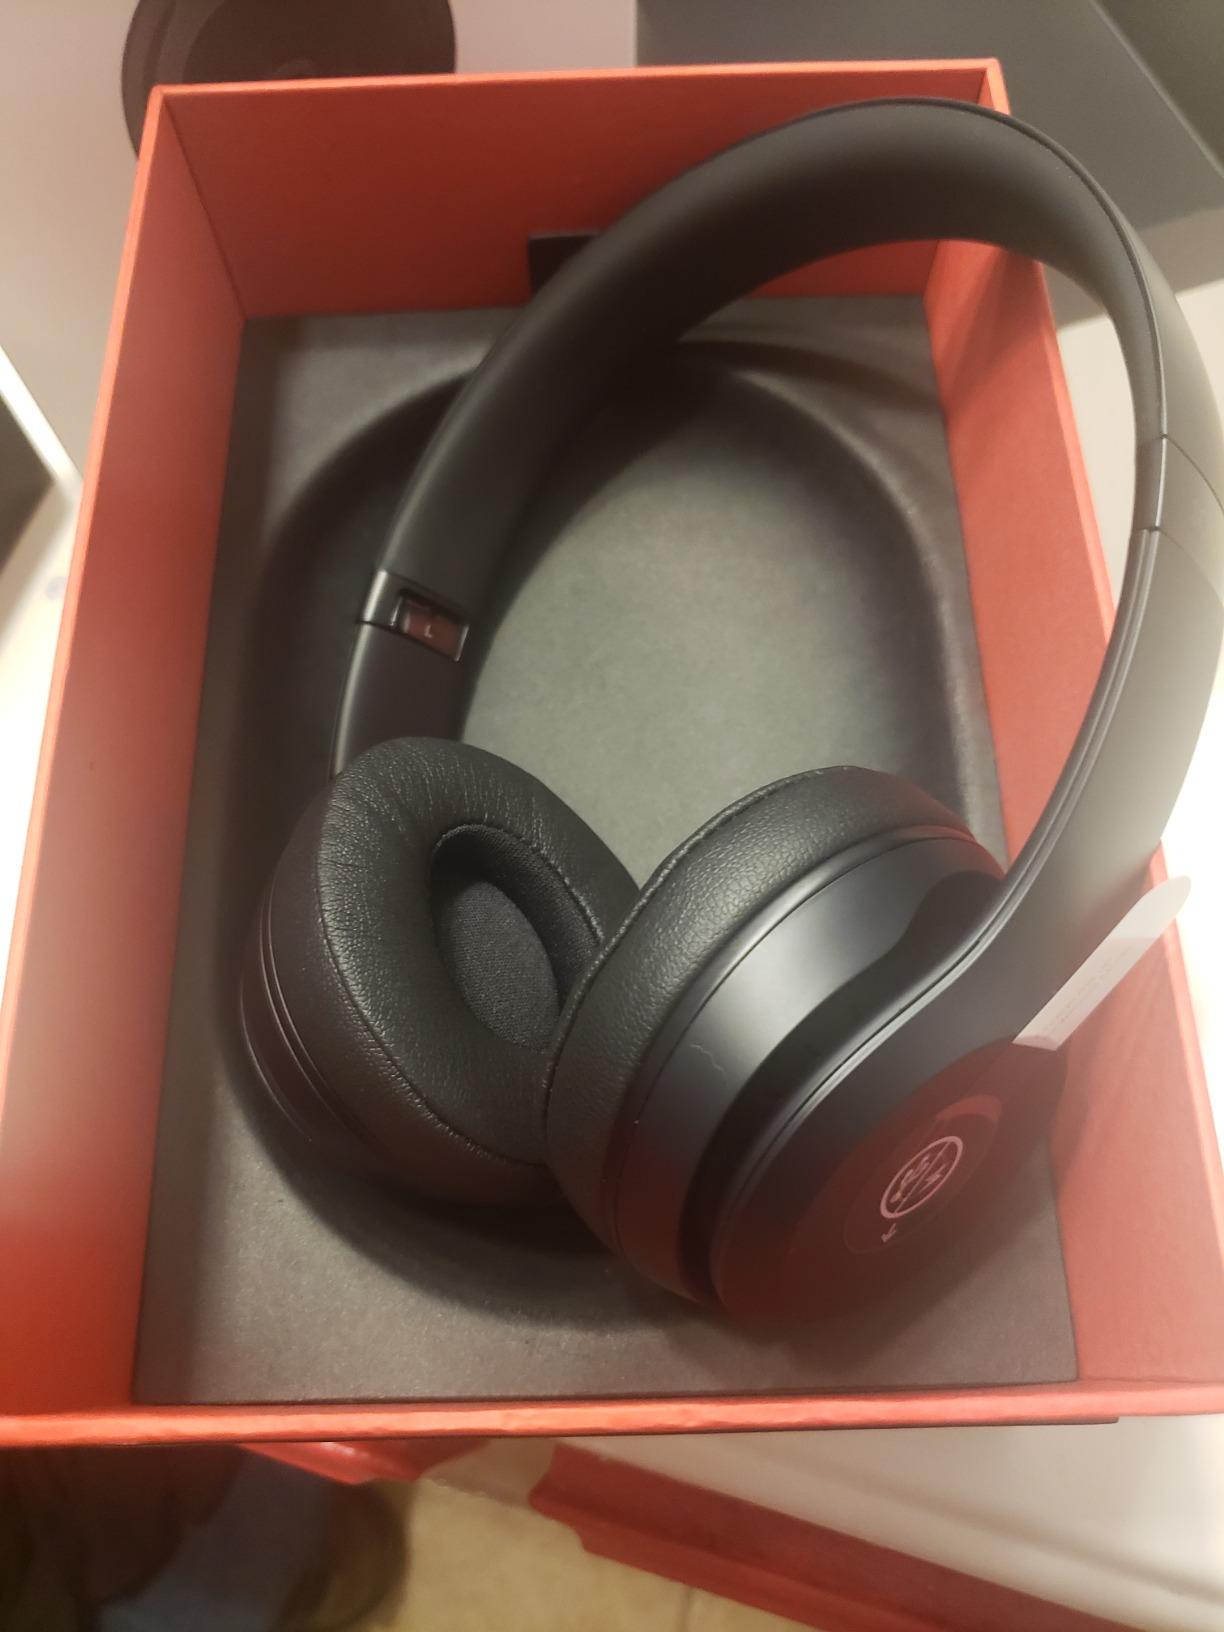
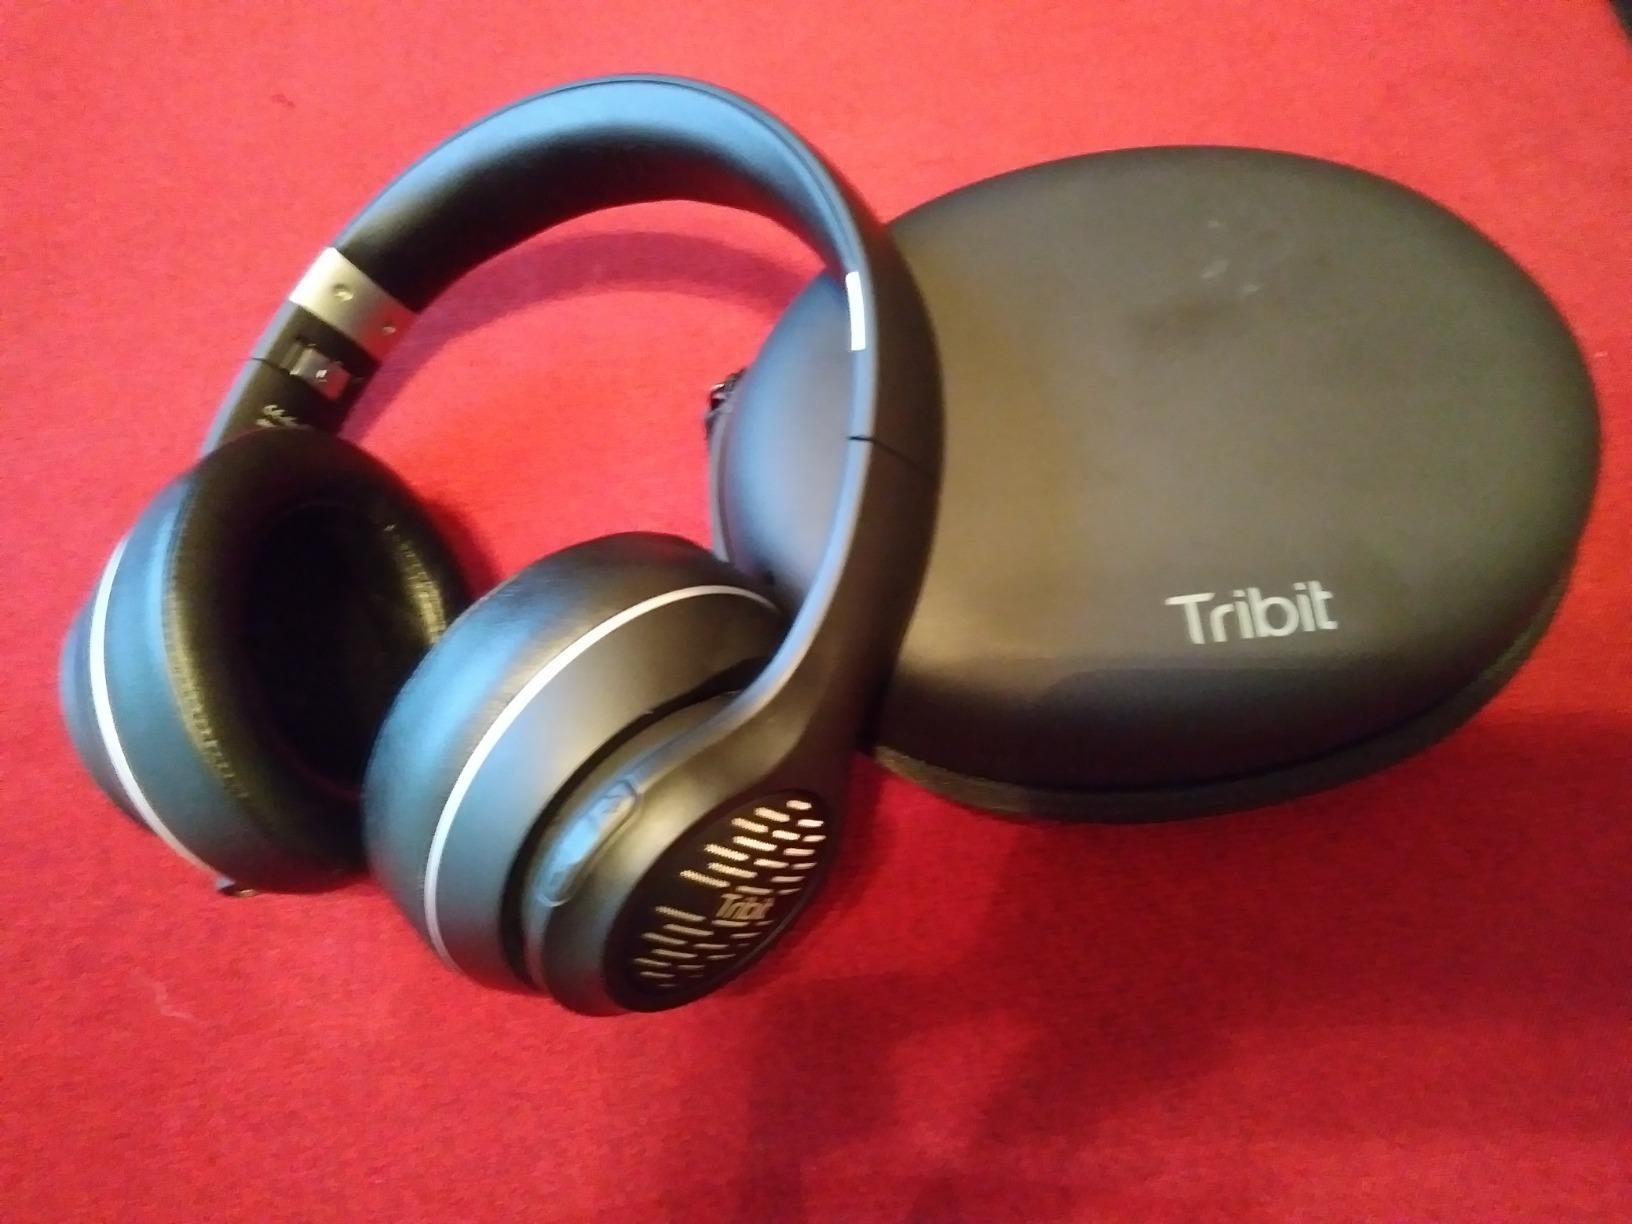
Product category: headphones
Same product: no